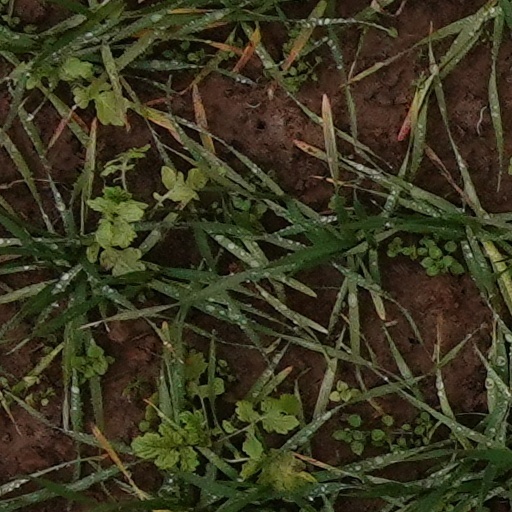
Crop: wheat